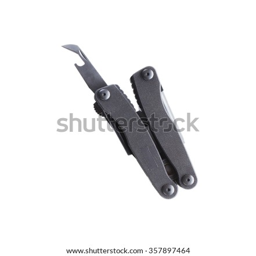
tool on a multi tool that is used to open cans